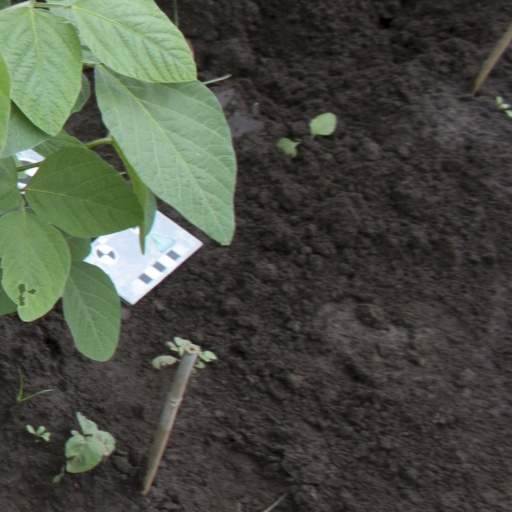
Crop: soybean